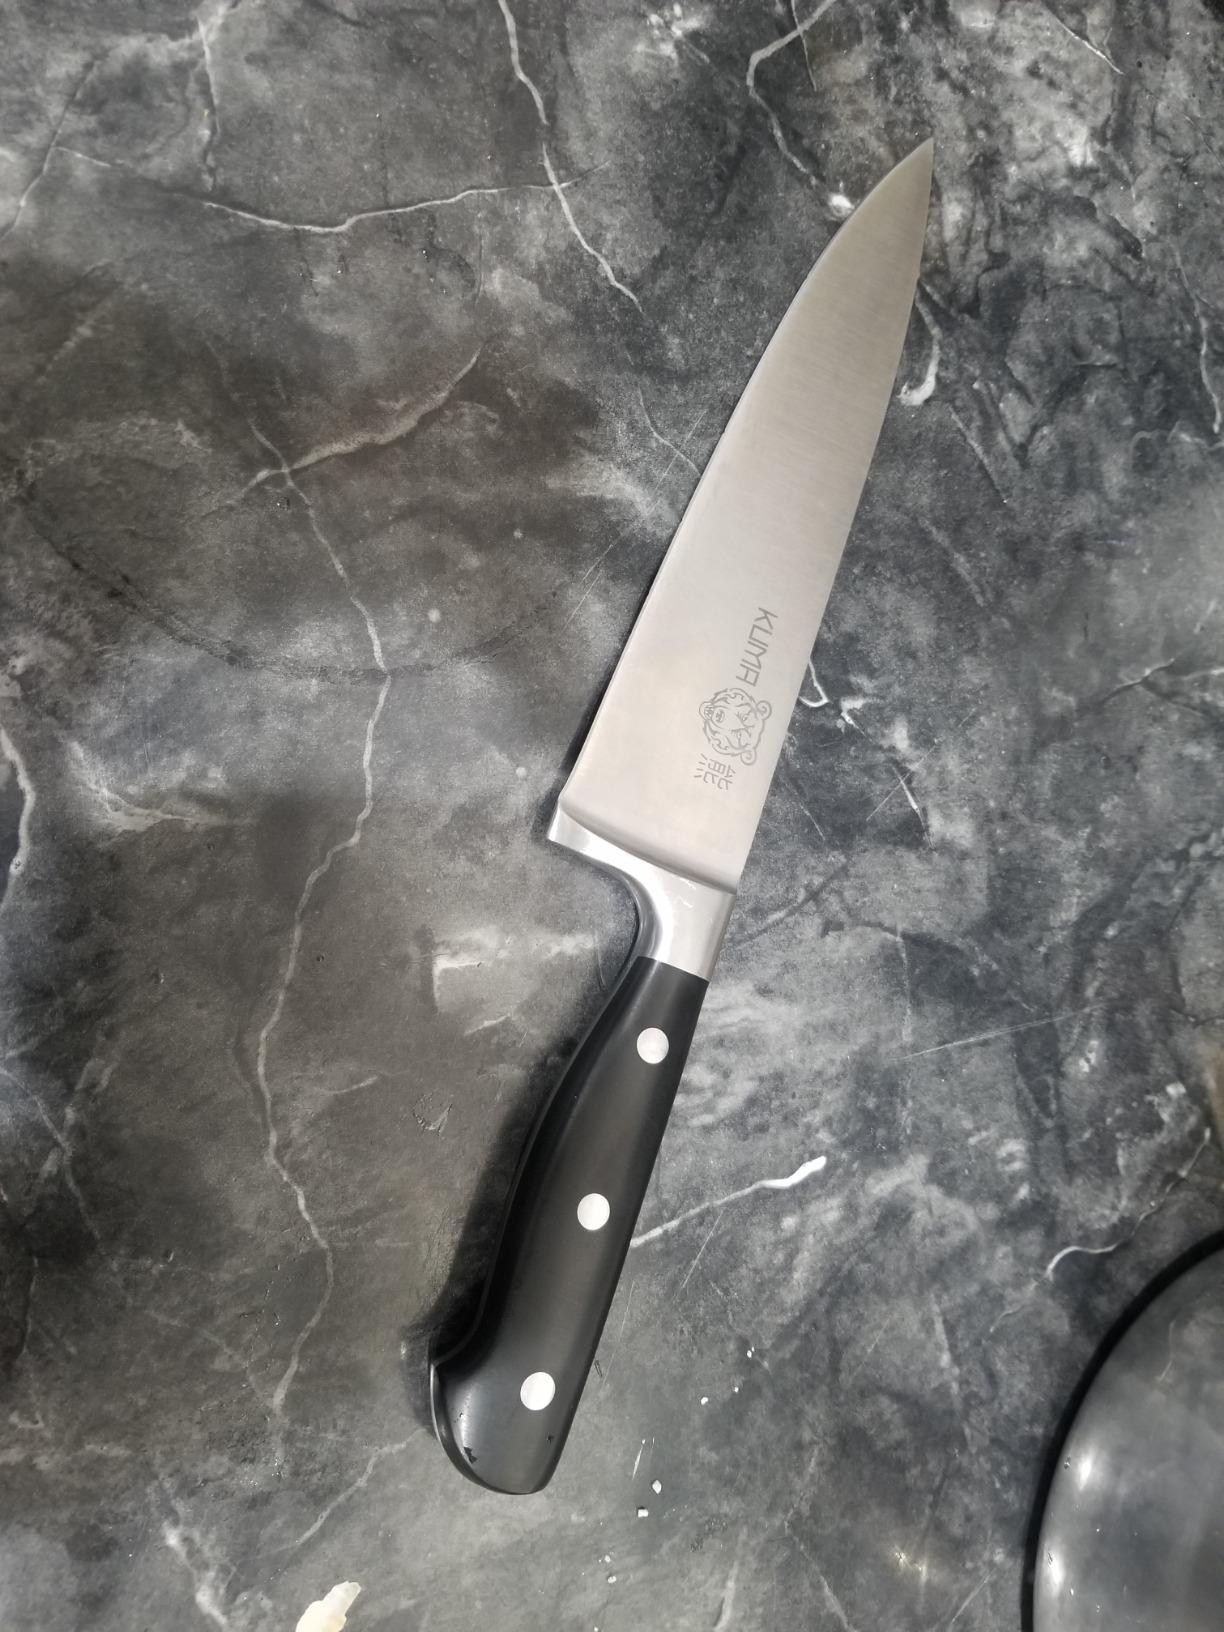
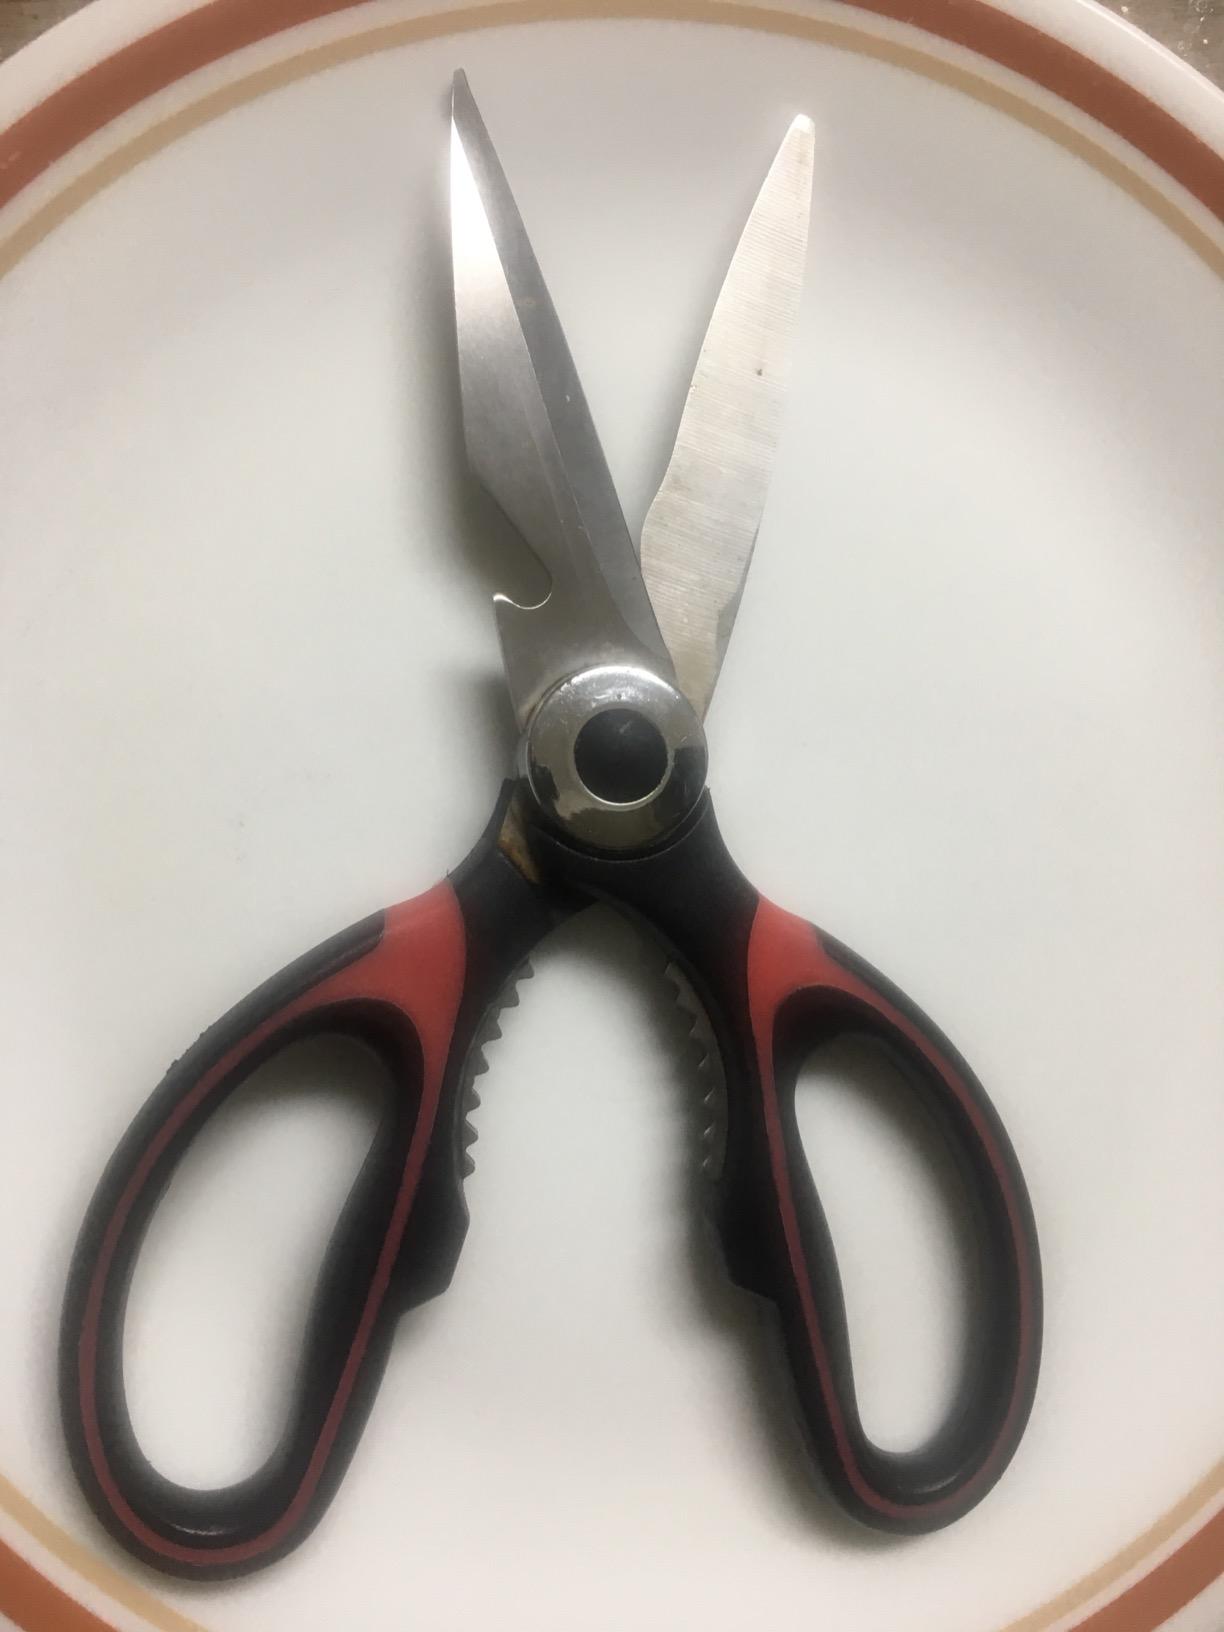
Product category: items_knife
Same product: no